List of moths of the Central African Republic

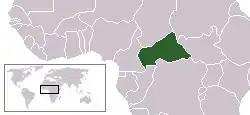
Location of the Central African Republic

There are about 240 known moth species of the Central African Republic. The moths (mostly nocturnal) and butterflies (mostly diurnal) together make up the taxonomic order Lepidoptera.